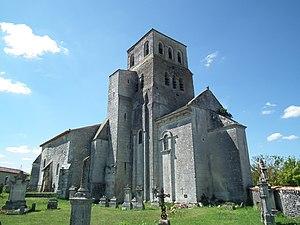
L'église de Bougneau
Bougneau est une commune du Sud-Ouest de la France située dans le département de la Charente-Maritime.
Les églises de la Charente-Maritime présentent une grande diversité, d'une commune à une autre, et se distinguent par des styles et des périodes de construction différentes. De nombreux édifices témoignent cependant de l'épanouissement, aux XIᵉ et XIIᵉ siècles d'une forme d'art roman spécifique, appelée art roman saintongeais, caractérisée par une simplicité des formes et un décor sculpté, souvent très riche.
Cet article recense une partie des monuments historiques de la Charente-Maritime, en France.
L'église Saint-Pierre est une église catholique située à Bougneau, en France.